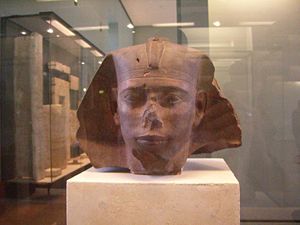
Djedefre
Hoved af Djedefre fra Abu Rawash.
"Den egyptiske farao Djedefre var efterfølgeren og søn af Khufu. Djedefres moder er endnu ukendt. Hans navn betyder ""Udholden ligesom Re."" Djedefre var den første farao til at benytte titlen Søn af Ra som en del af hans royale skytsånd, hvilket bliver set som en indikation af det voksende popularitet af solens gud Re.